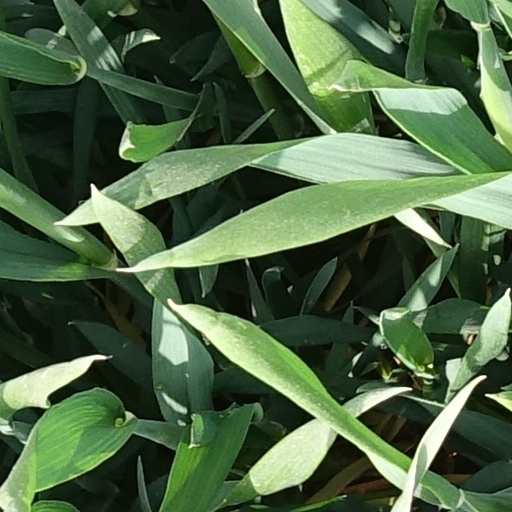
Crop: wheat